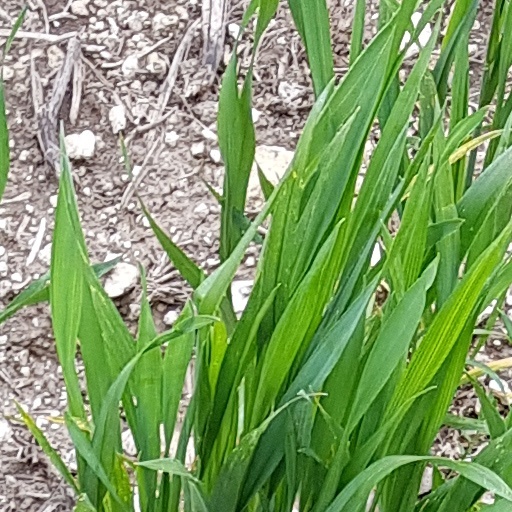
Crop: wheat